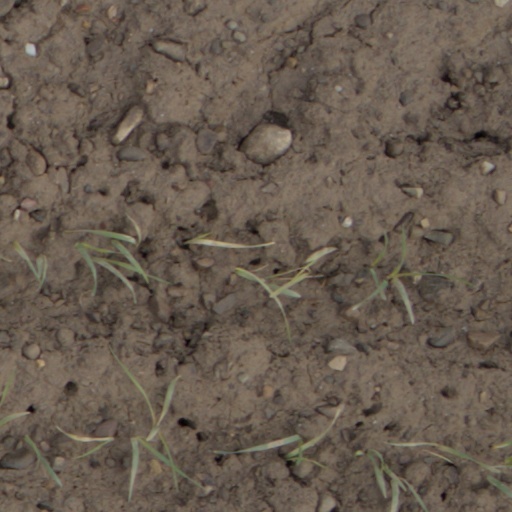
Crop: wheat